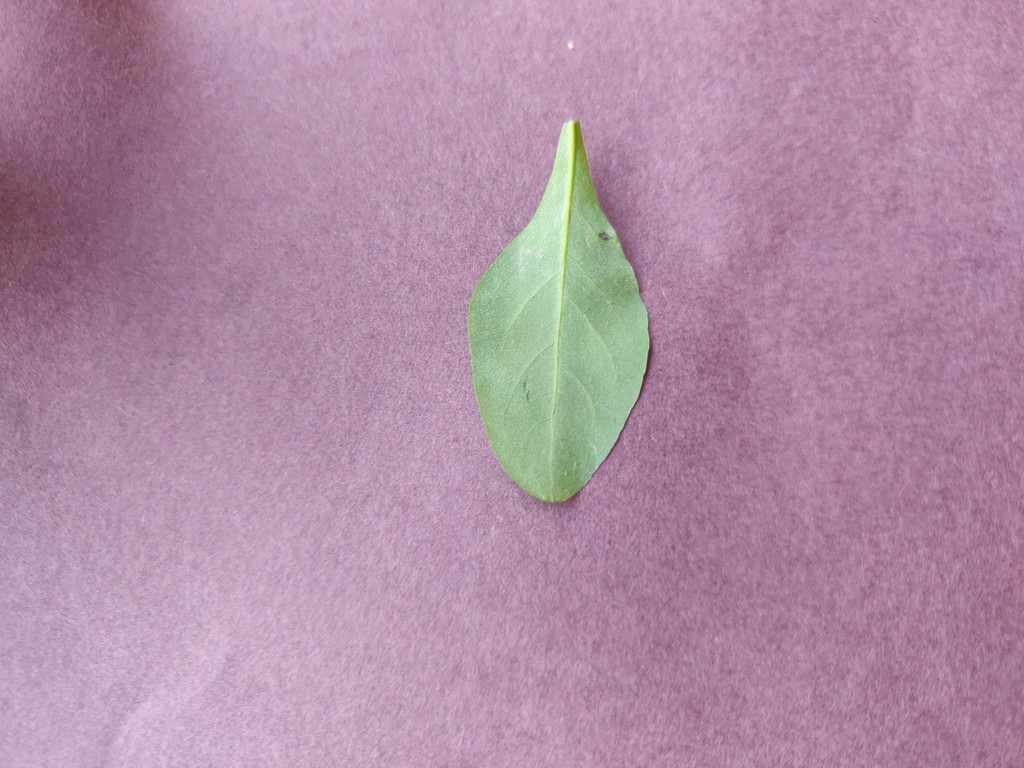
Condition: Healthy
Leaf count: single
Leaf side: back